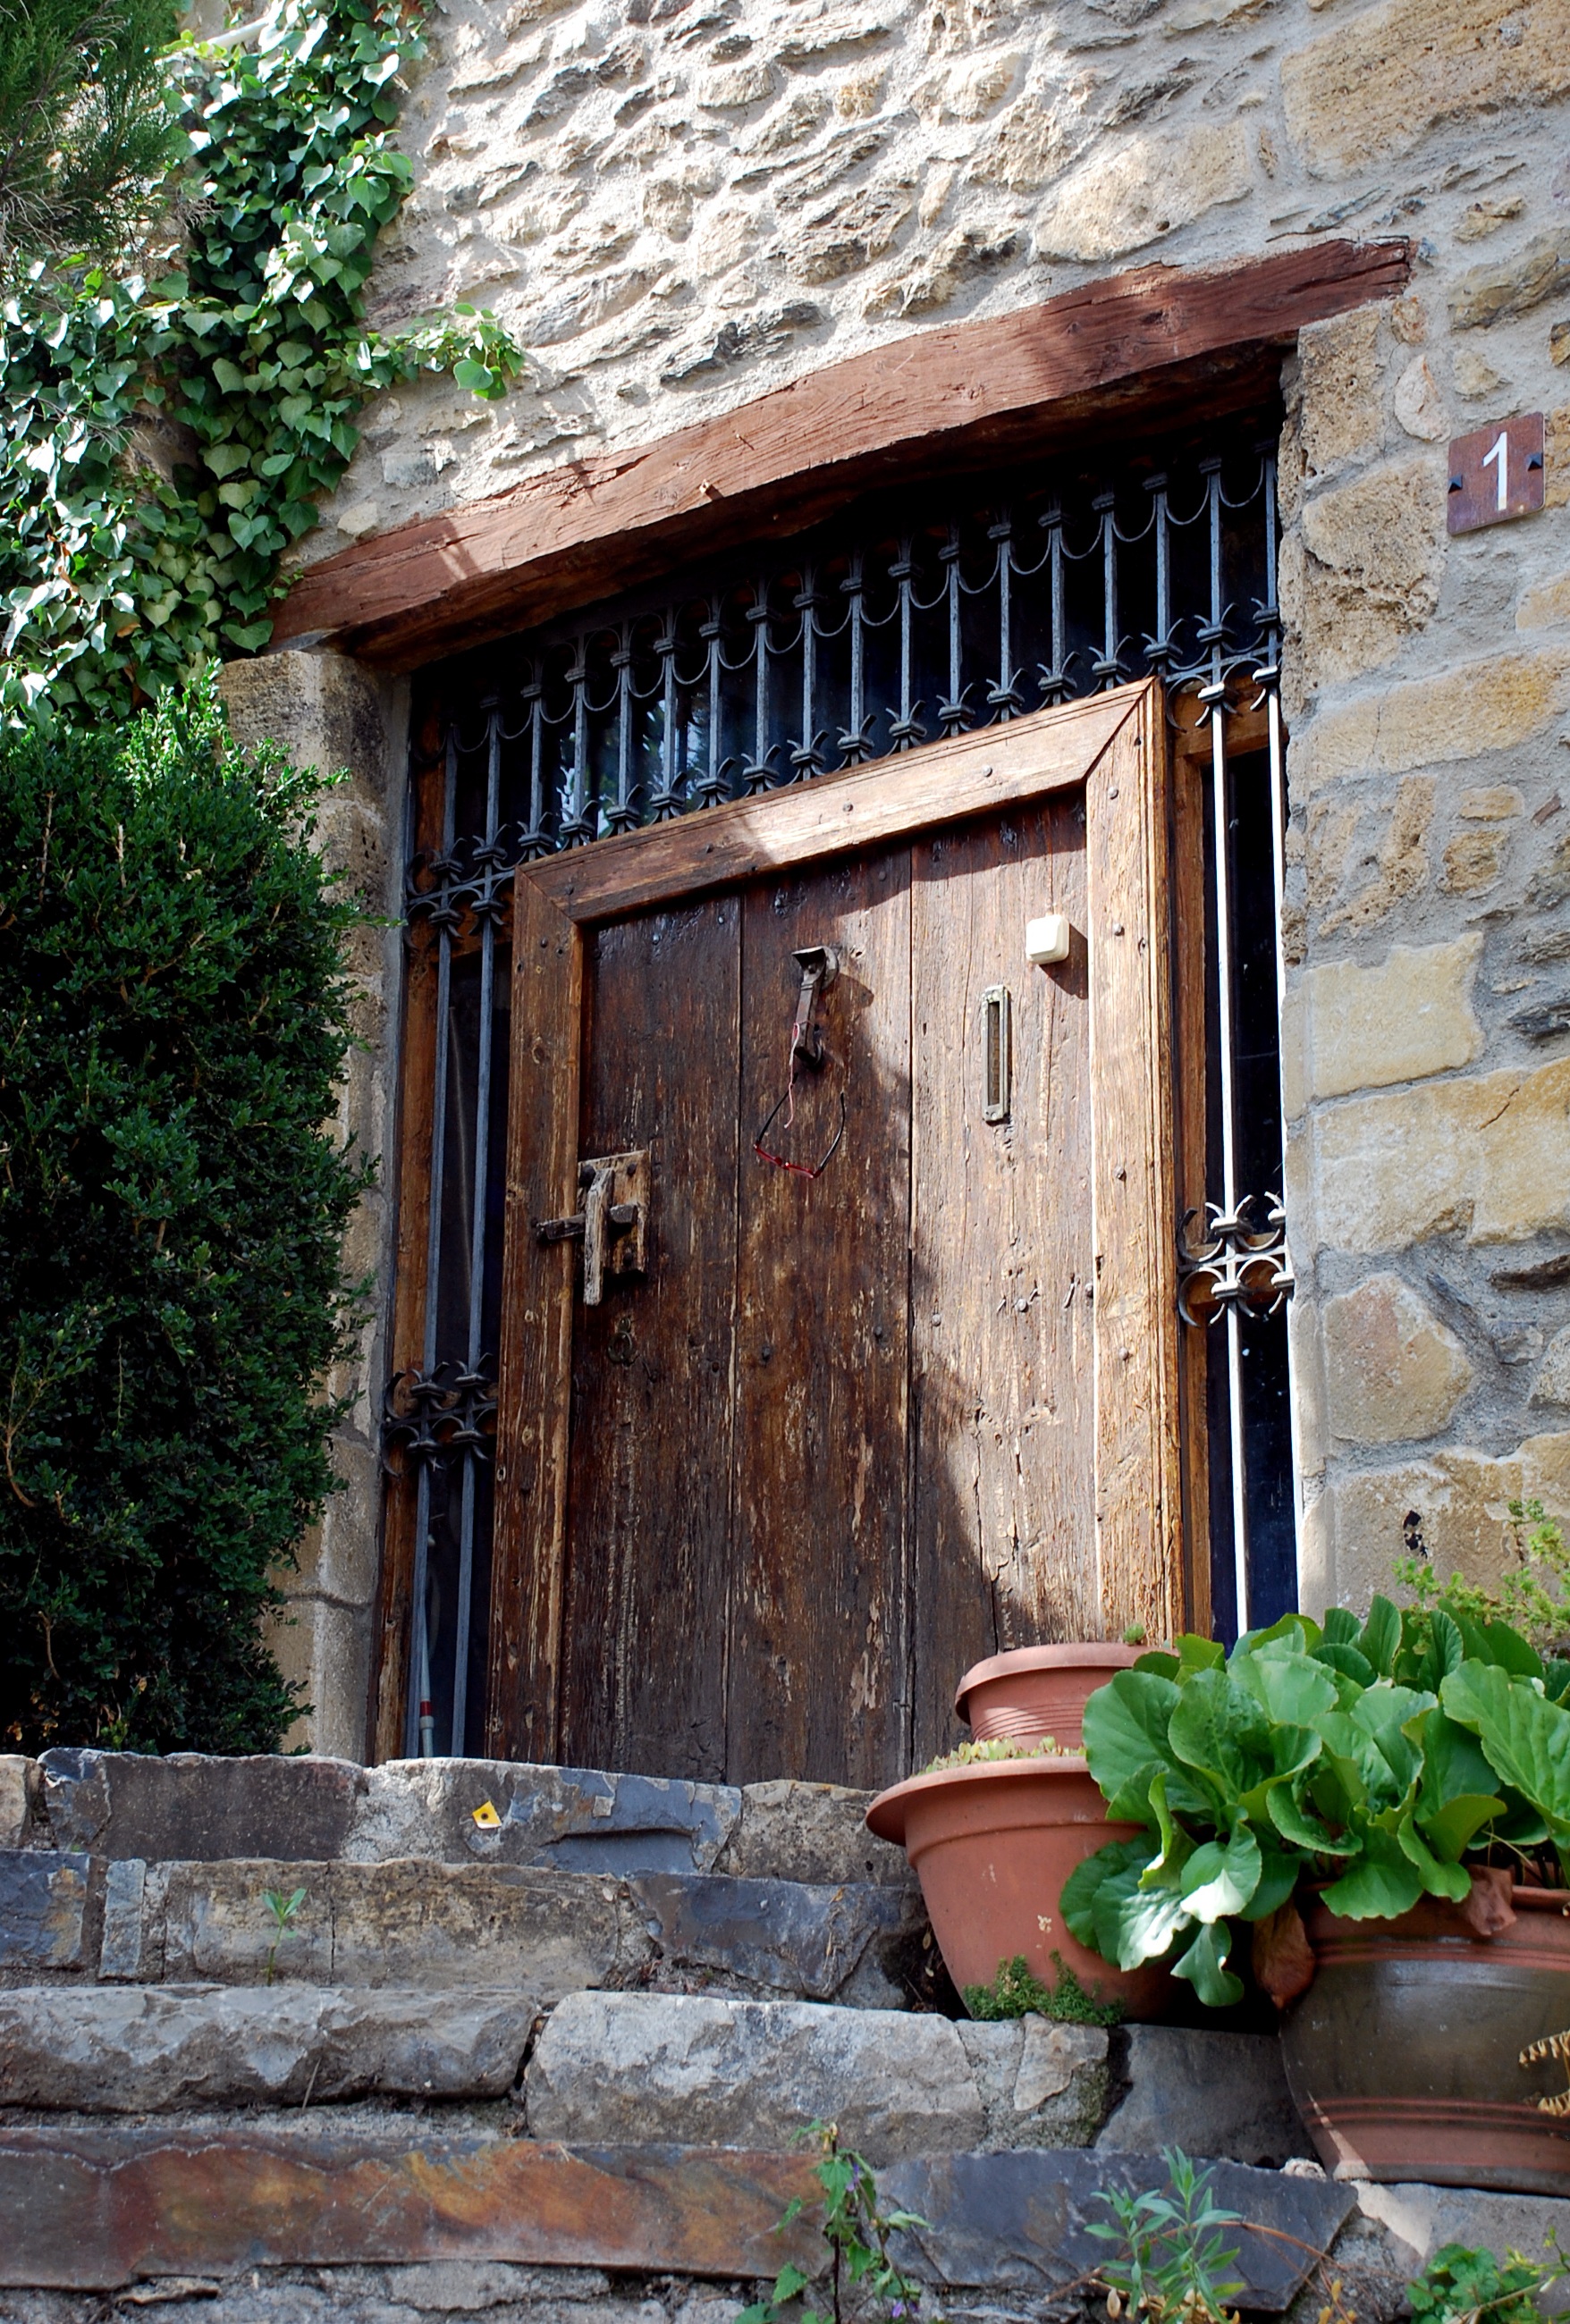
architecture, people, wood, house, window, building, old, home, wall, cottage, facade, garden, door, outside, spain, courtyard, picturesque, old door, ancient history